Gustav Dörr

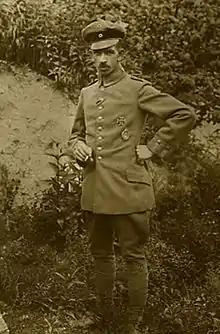

Gustav Dörr (5 October 1887 – 11 December 1928) was a German World War I fighter pilot credited with 35 victories. He went on to become one of the world's first airline pilots.